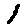
Label: 1